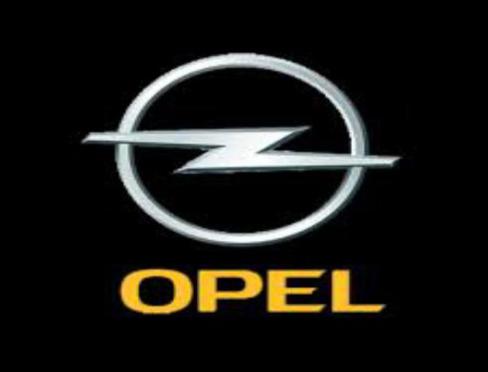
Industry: Transportation